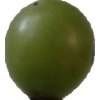
Label: grape